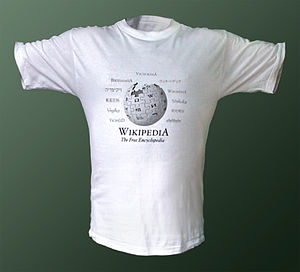
T-shirt
Tætsidende T-shirt med Wikipedia tryk
En T-shirt er en bluse uden knapper, krave og lommer. Den har rund hals og korte ærmer og trækkes over hovedet og dækker det meste af overkroppen. De korte ærmer er syet til ved skulderne.